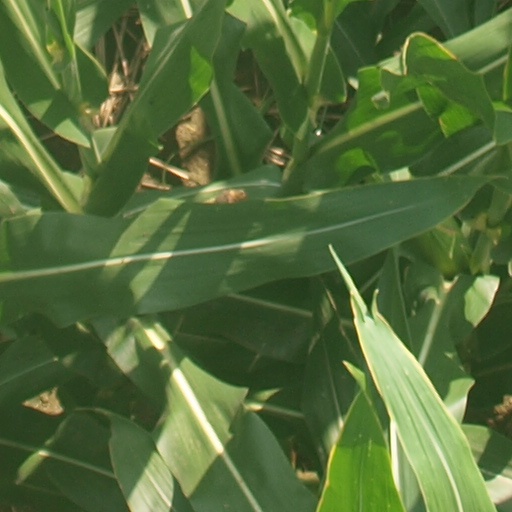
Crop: maize; corn